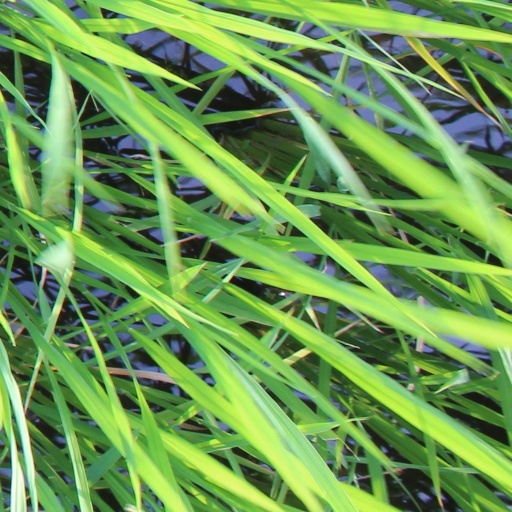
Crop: rice